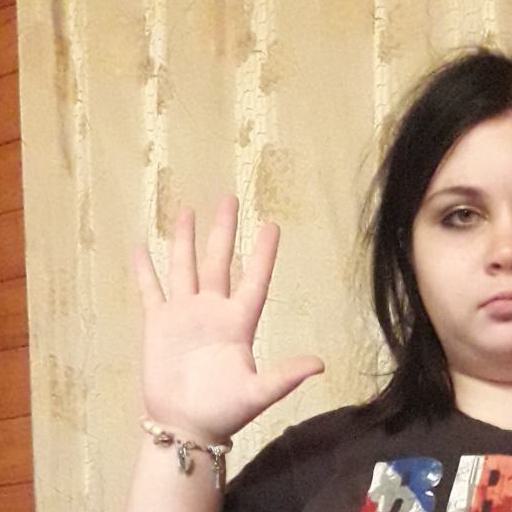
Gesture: palm